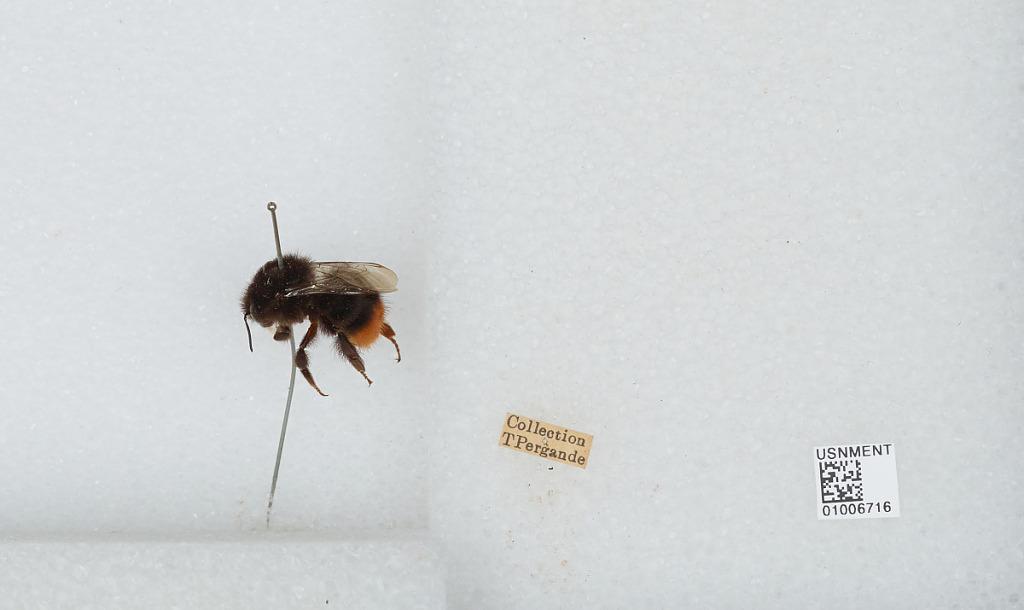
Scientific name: Bombus (Melanobombus) lapidarius lapidarius (Linnaeus)